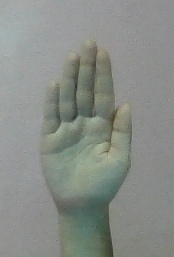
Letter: seen